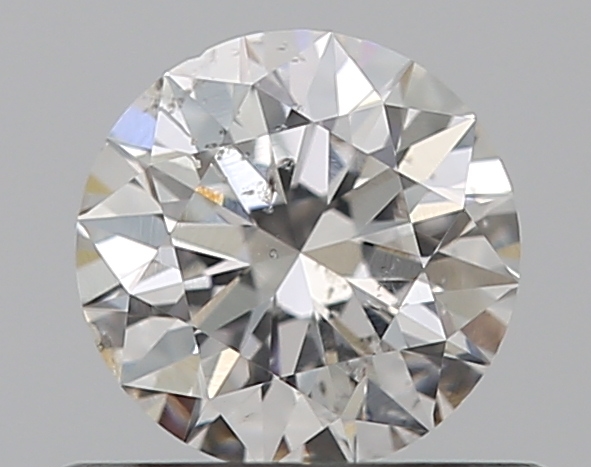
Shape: round
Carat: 0.5
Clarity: SI2
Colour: F
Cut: EX
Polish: EX
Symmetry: EX
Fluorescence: N
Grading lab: GIA
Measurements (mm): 5.07 x 5.09 x 3.17